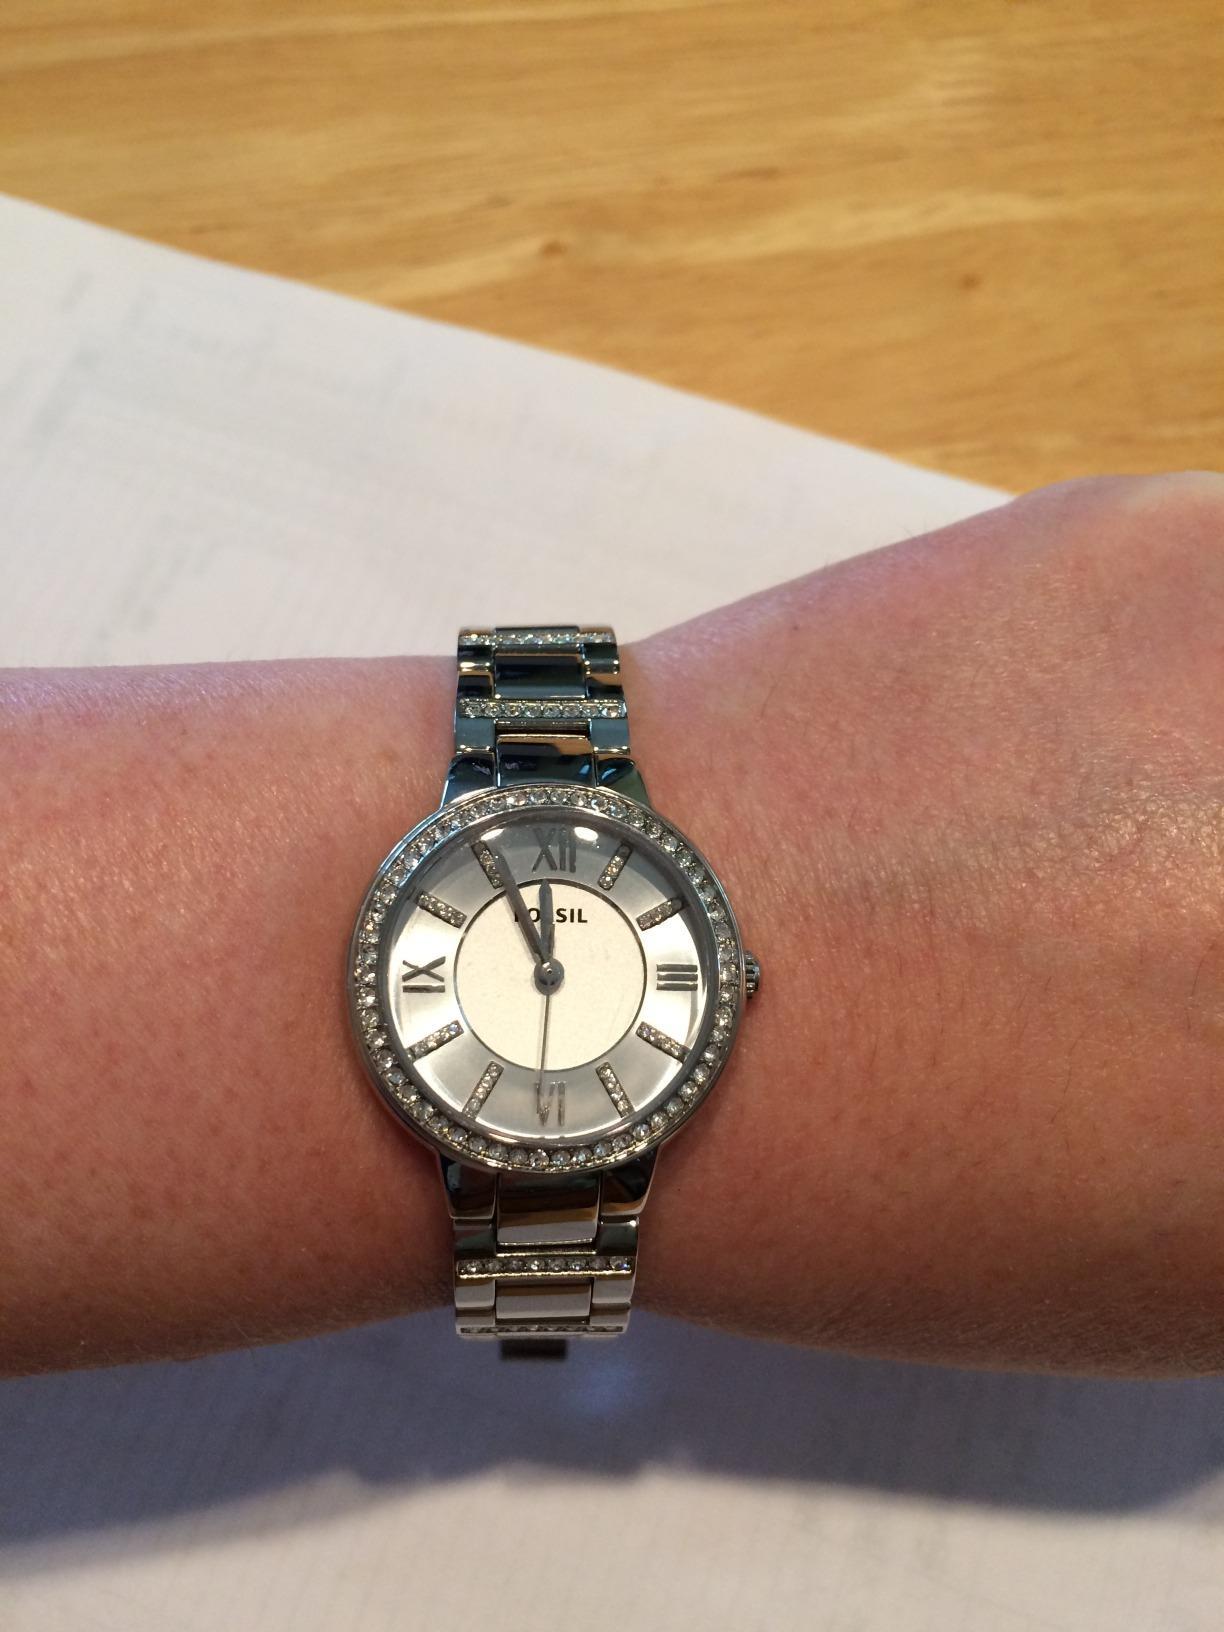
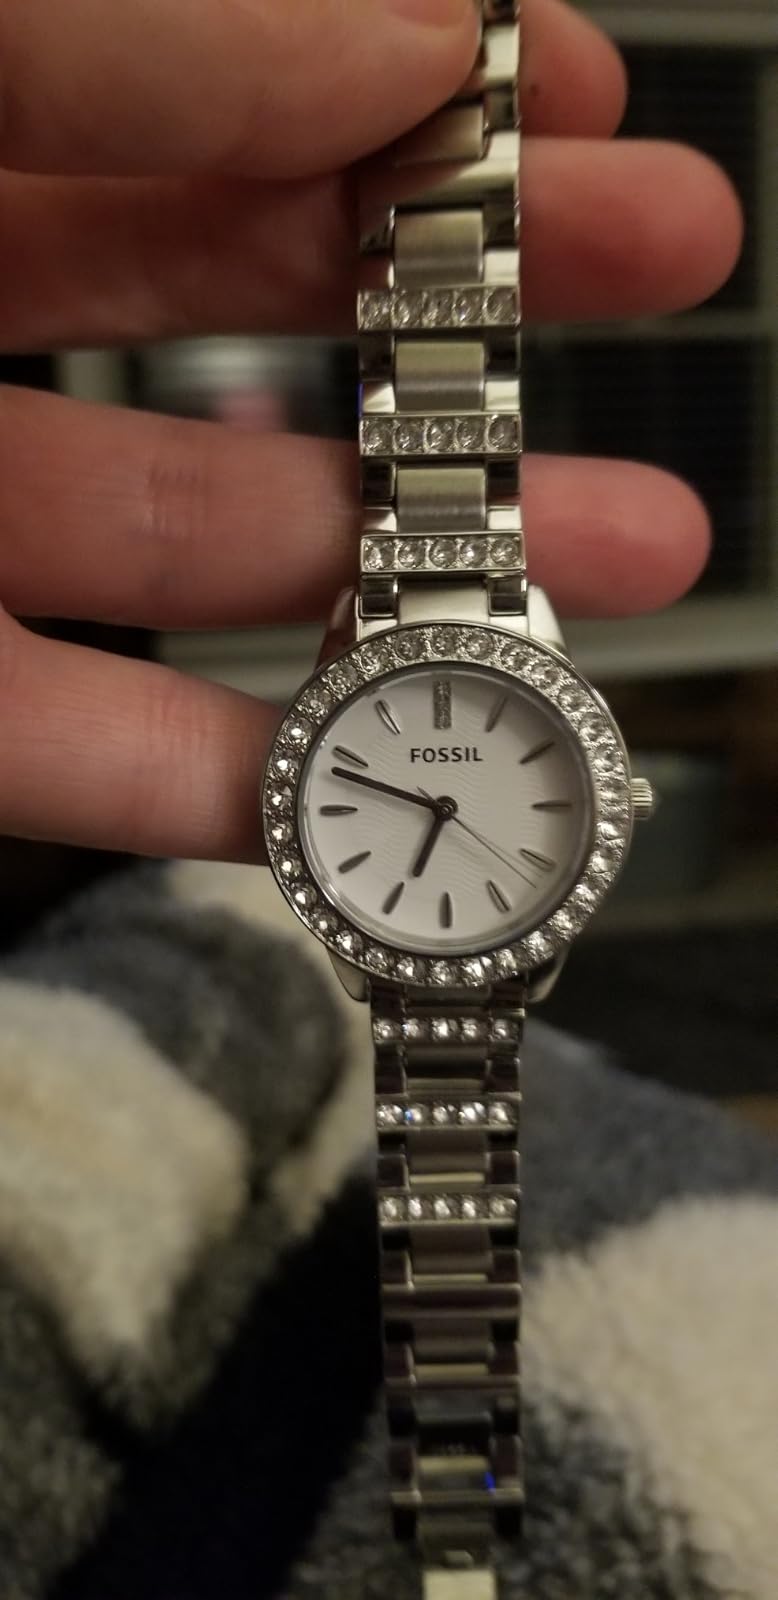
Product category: accessories_watch
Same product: no